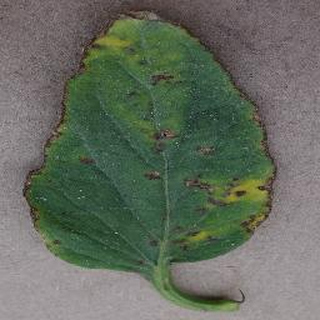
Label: tomato_bacterial_spot